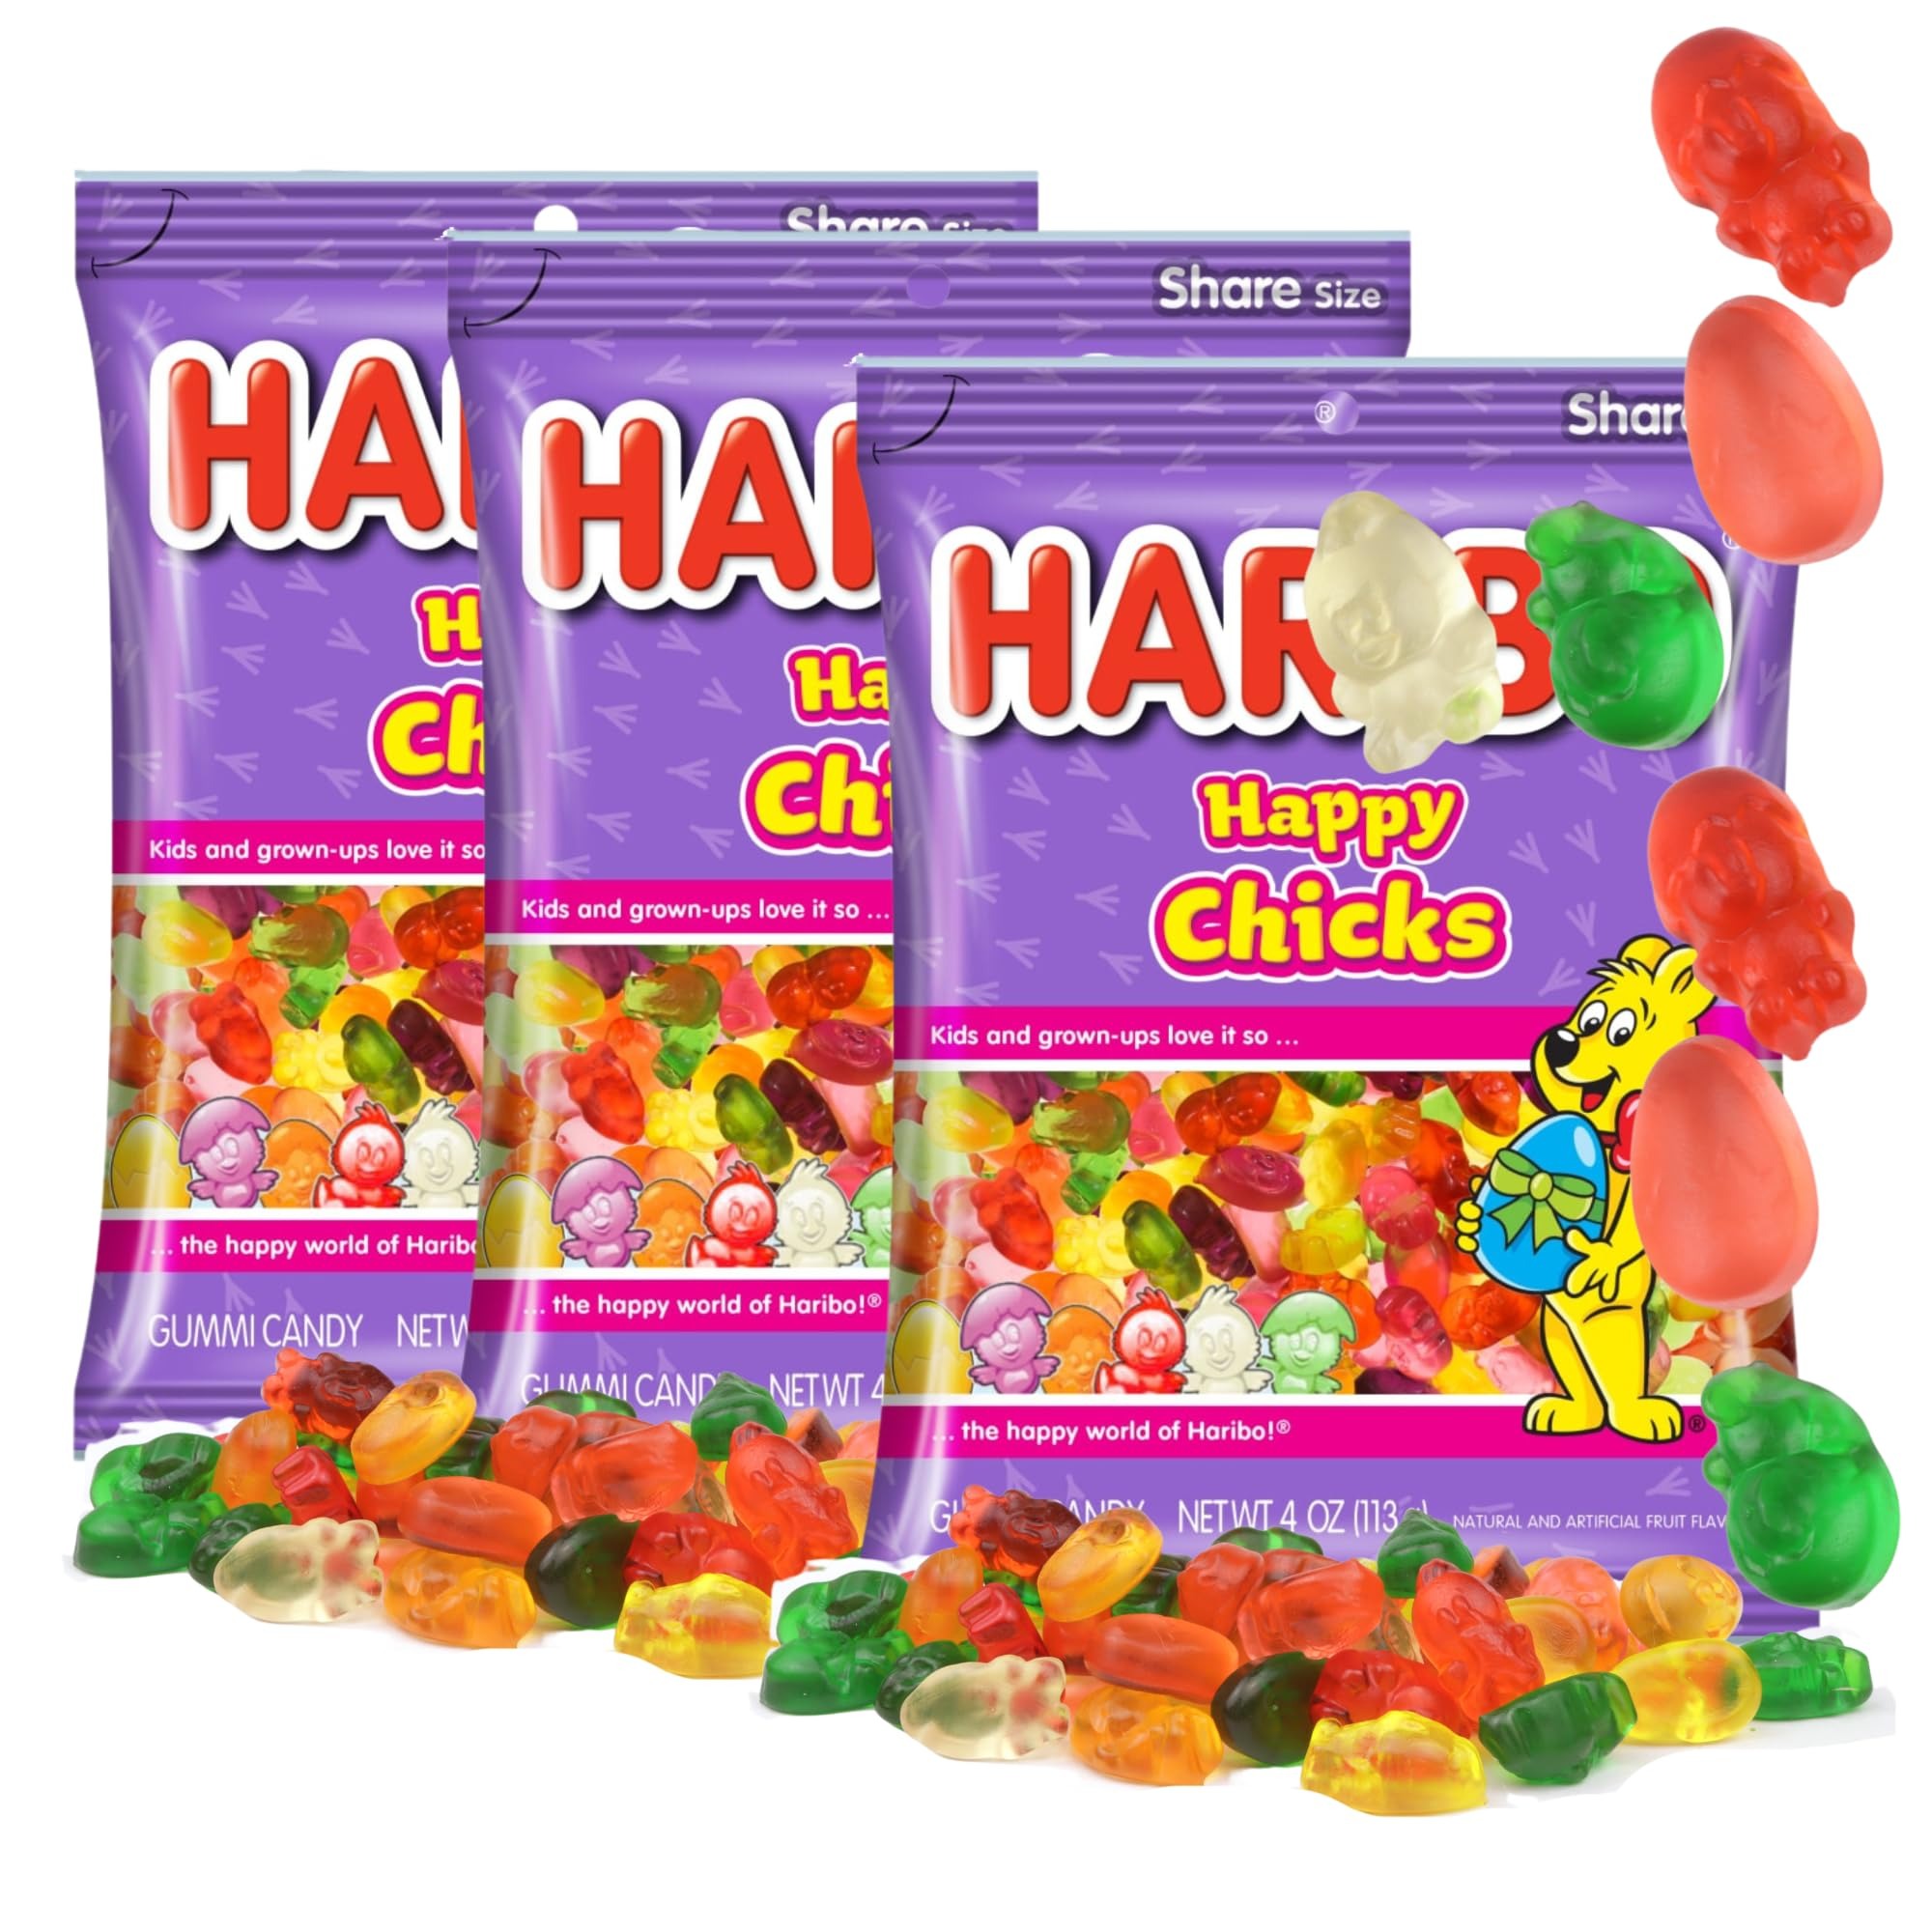
Item Name: 2025 Easter Happy Chick Gummies, Spring Themed Gummy Candy, Shareable Bags, Fruit Flavored, 4 Ounces (Pack of 3)
Value: 3.0
Unit: Count

Price: 8.185